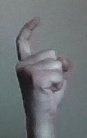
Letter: ra